The Mitt

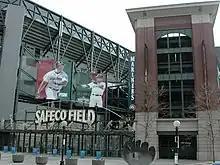
The sculpture outside Safeco Field (now T-Mobile Park) in 2008

The work has been described as "iconic". In 2017, Marcie Sillman of KUOW-FM wrote, "Seattleites have indeed embraced this sculpture; its surface is worn away in the spots where people climb on it to have their pictures taken. "The Mitt" has become a city icon, like the "Fremont Troll" or the Pike Place Market pig ["Rachel"]."